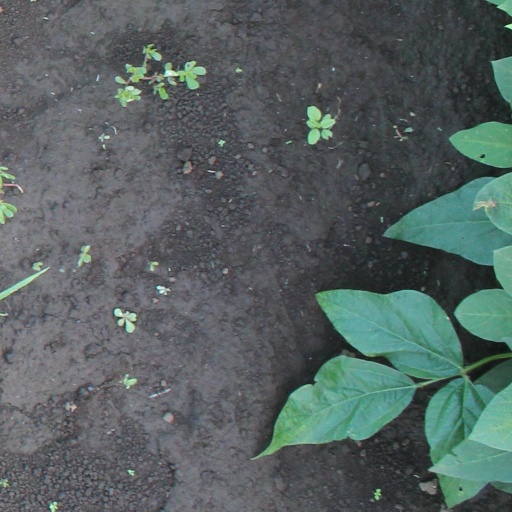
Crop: soybean